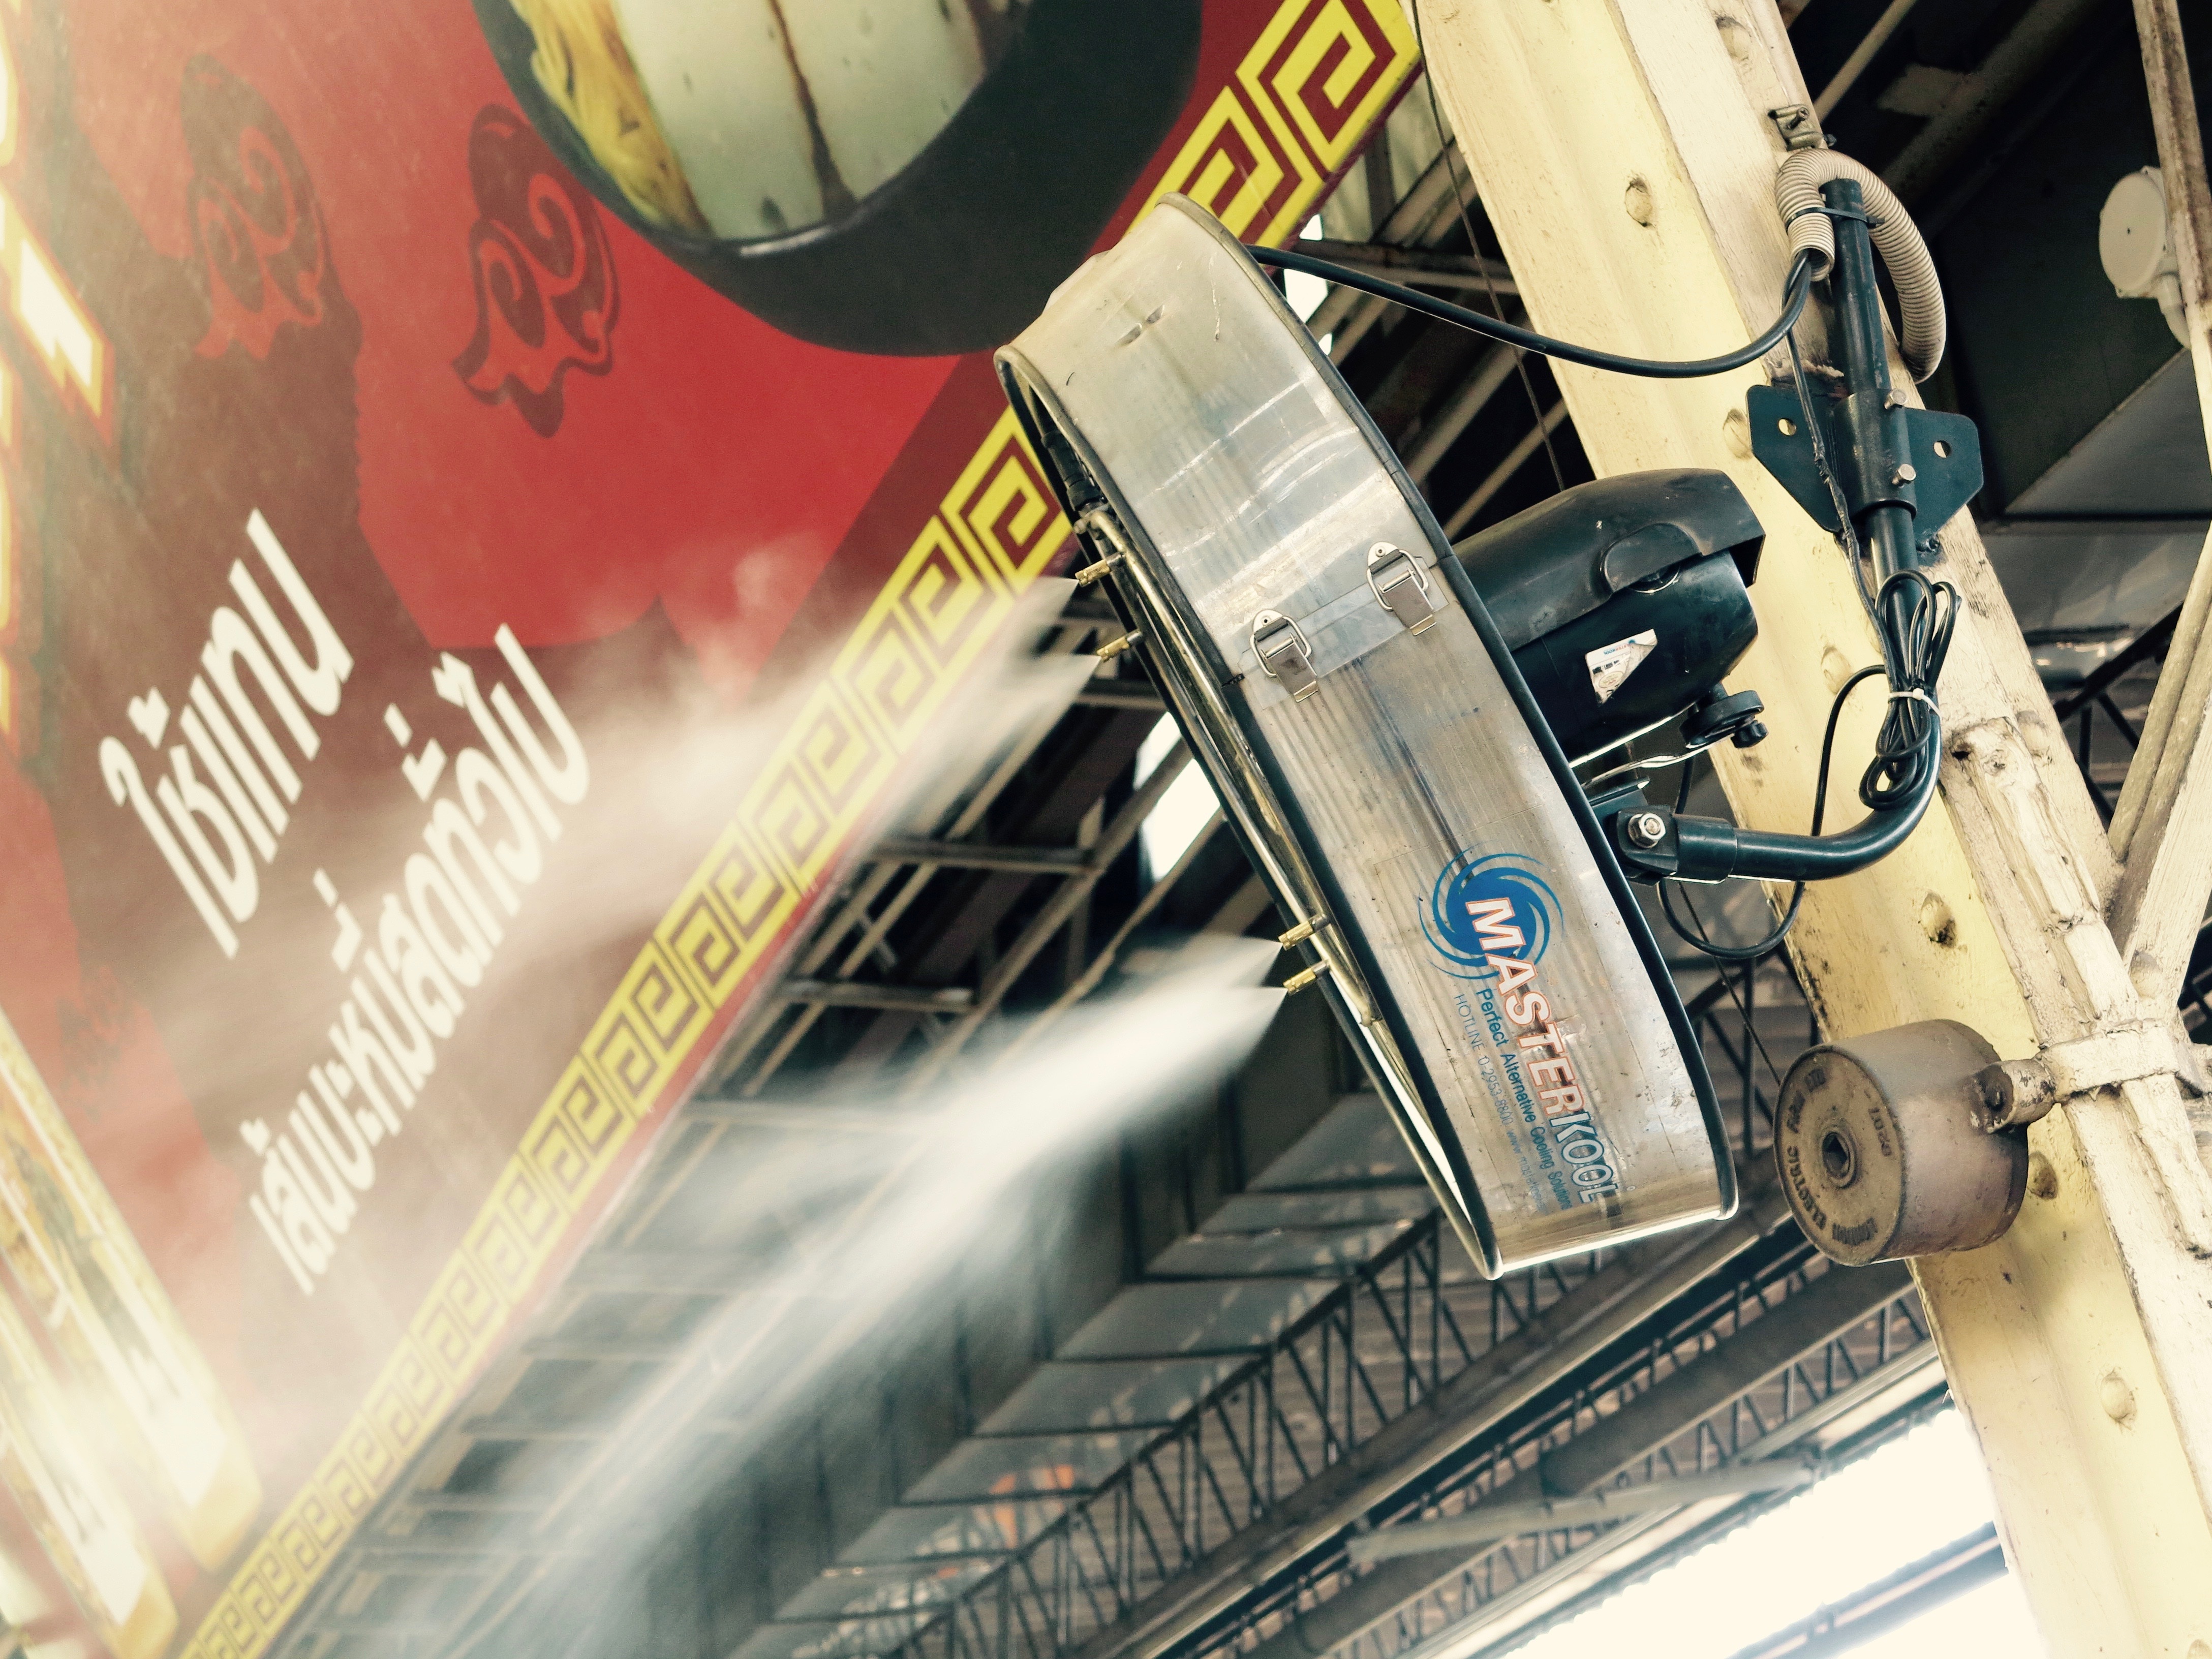
air, vehicle, fan, turn, artificial, propeller, cooling, blower, fresh air, rotate, air flow, humidification